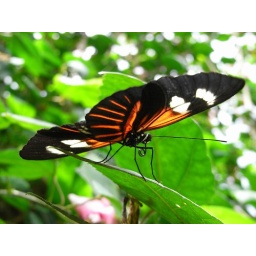
From the butterfly house at Stratford upon Avon